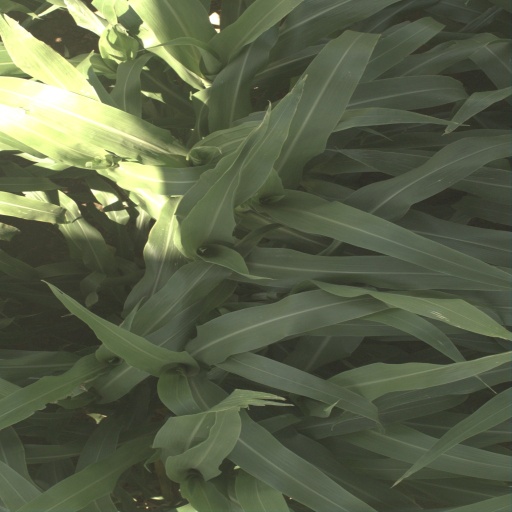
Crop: sorghum